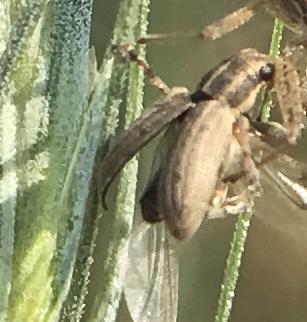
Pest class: pea_leaf_weevil